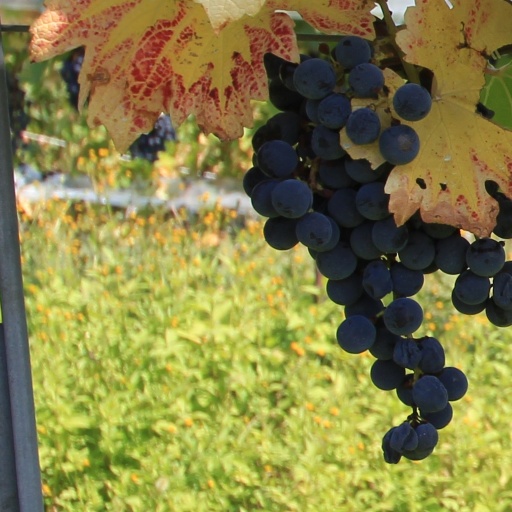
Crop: grape